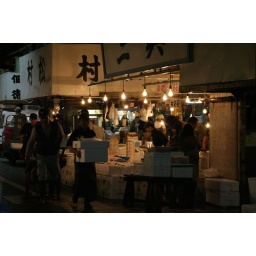
early morning at the fish market in tokyo